Childbirth

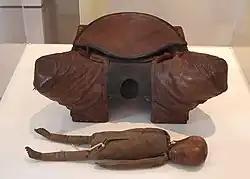
Model of pelvis used in the beginning of the 19th century to teach technical procedures for a successful childbirth. Museum of the History of Medicine, Porto Alegre, Brazil

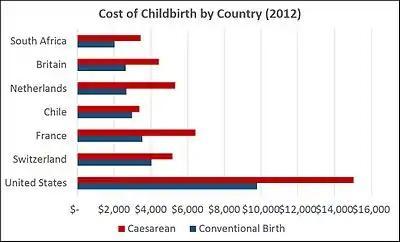
Cost of childbirth in several countries in 2012

Medical doctors who practise in the field of childbirth include categorically specialised obstetricians, family practitioners and general practitioners whose training, skills and practices include obstetrics, and in some contexts general surgeons. These physicians and surgeons variously provide care across the whole spectrum of normal and abnormal births and pathological labour conditions. Categorically specialised obstetricians are qualified surgeons, so they can undertake surgical procedures relating to childbirth. Some family practitioners or general practitioners also perform obstetrical surgery. Obstetrical procedures include cesarean sections, episiotomies, and assisted delivery. Categorical specialists in obstetrics are commonly trained in both obstetrics and gynaecology (OB/GYN), and may provide other medical and surgical gynaecological care, and may incorporate more general, well-woman, primary care elements in their practices. Maternal–fetal medicine specialists are obstetrician/gynecologists subspecialised in managing and treating high-risk pregnancy and delivery.